Edward af Sillén

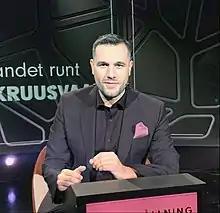
Af Sillén in the tv-show MUREN, March 2021

Edward af Sillén (born 25 September 1982) is a Swedish screenwriter and director for stage, film and TV. He has translated and directed numerous successful theatre shows including "Twelfth Night" by William Shakespeare, "The Drowsy Chaperone", "Bull" and "Cock" by Mike Bartlett, "Torch Song Trilogy" by Harvey Fierstein, "Shirley Valentine" by Willy Russell, and "Art" by Yasmina Reza.